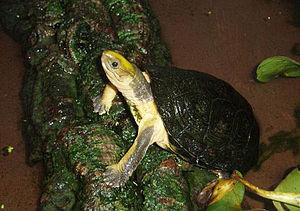
Cuora aurocapitata est une espèce de tortues de la famille des Geoemydidae.